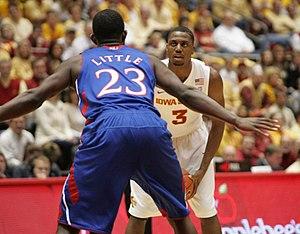
Mario Deantwan Little, né le 29 décembre 1987 à Chicago dans l'Illinois, est un joueur américain de basket-ball.